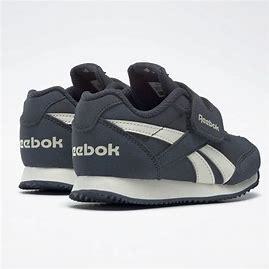
Brand: Reebok
Model: Royal Classic Jogger 2